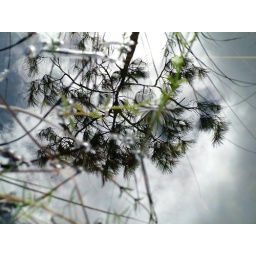
pine tree and clouds reflected in the flowing water of the Everglades